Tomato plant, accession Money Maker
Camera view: tilt-top (135 deg); turntable rotation: 0 degrees
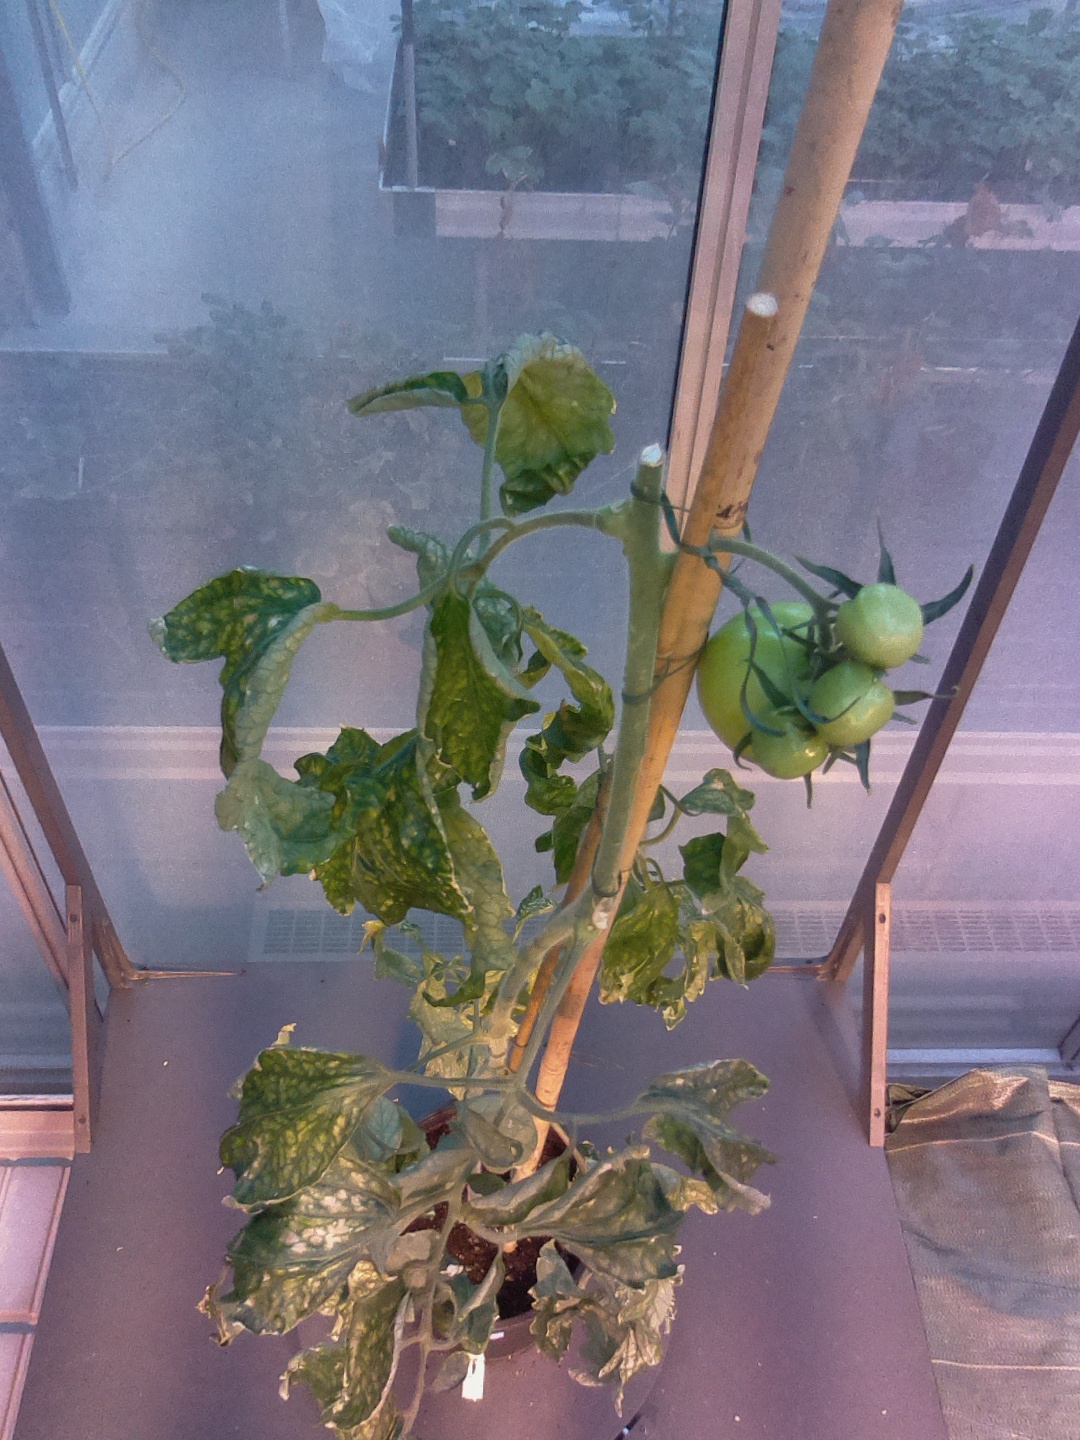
BBCH growth stage 79: 90% -100% of final fruit size